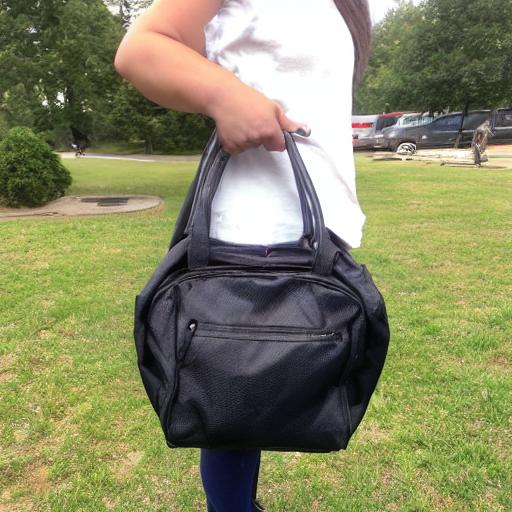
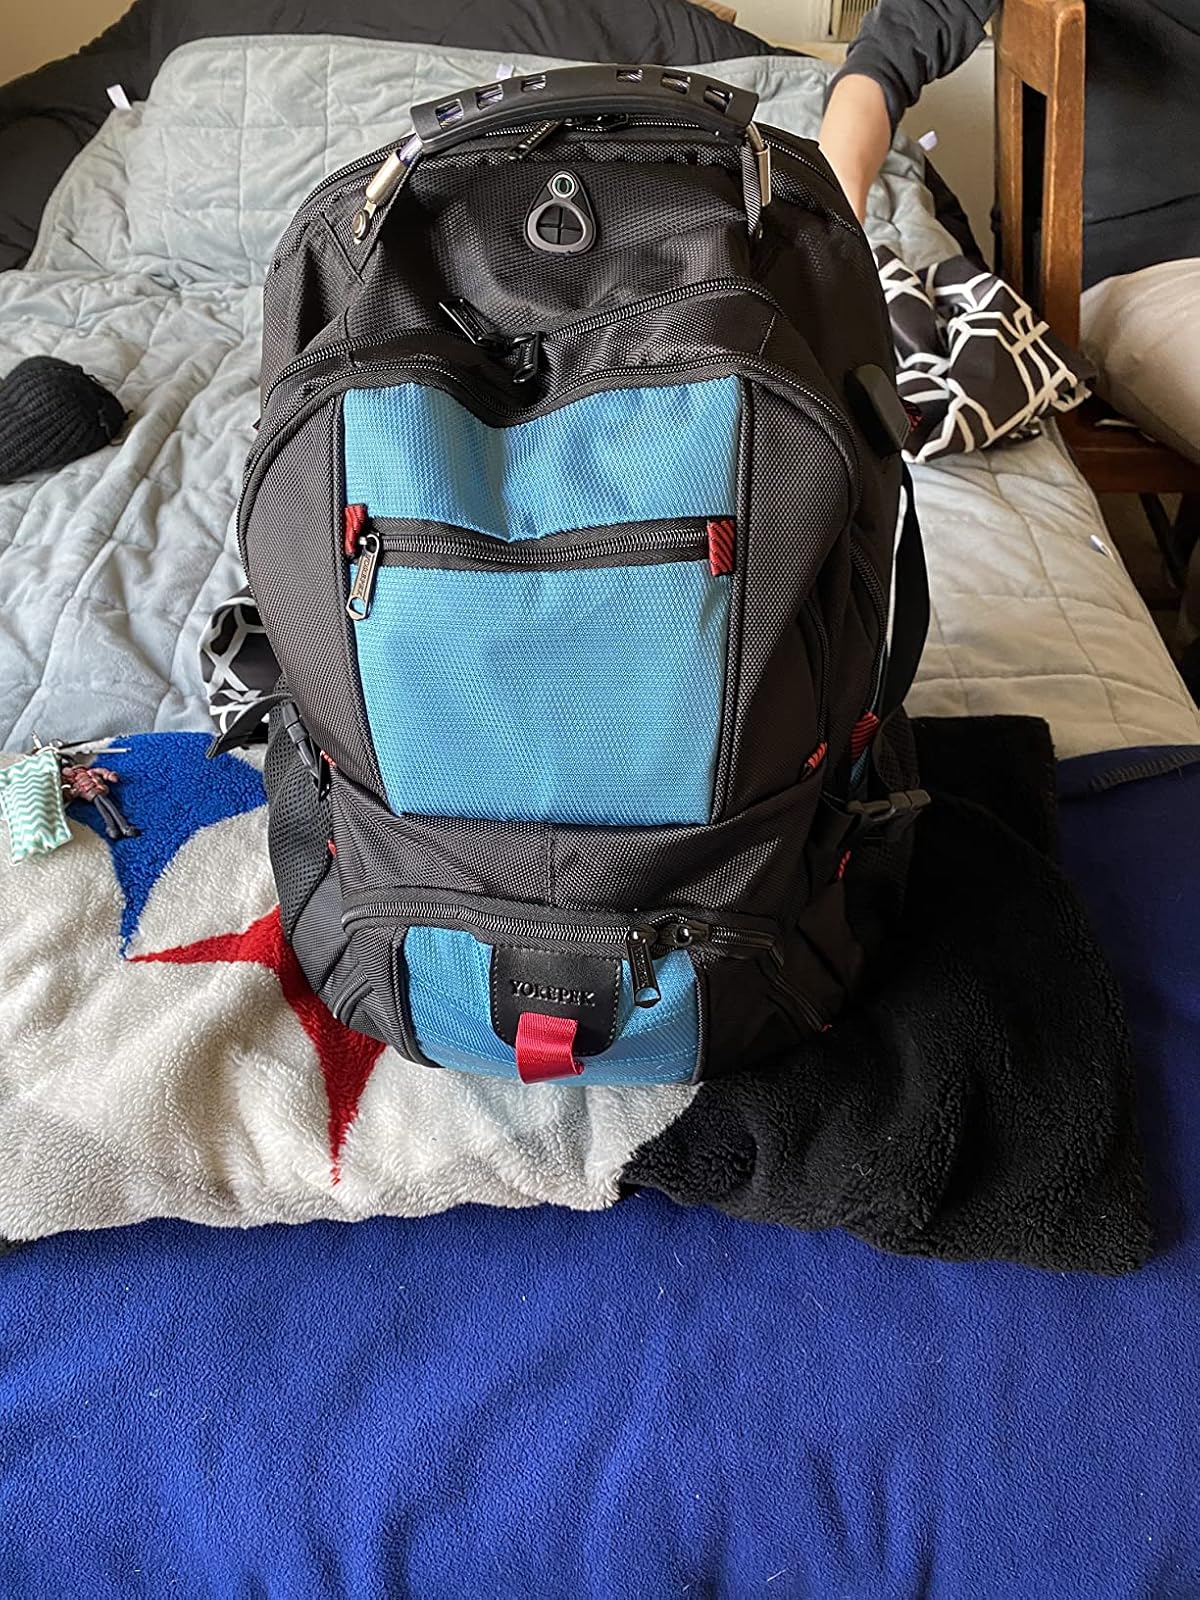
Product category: bag
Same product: no